Raoul Gradis

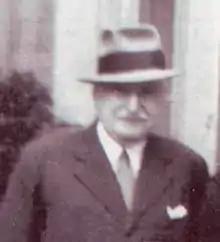
Gradis

Raoul Gradis was the son of Moïse Henri Gradis (1823–1905) and Hanna Claire (Brandame) Gradis (1835–1925).